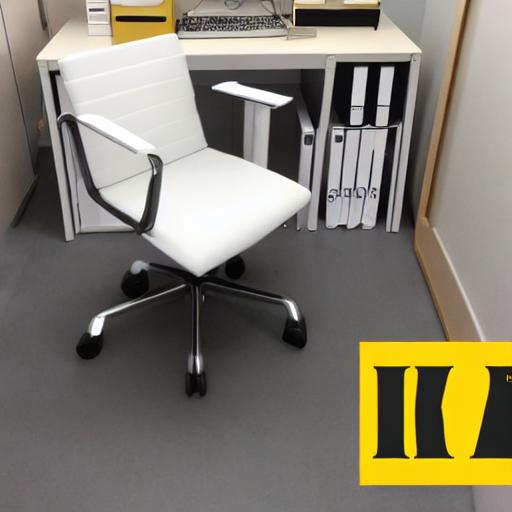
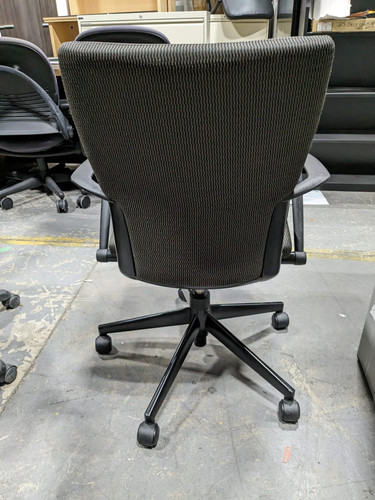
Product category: items_chair
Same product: no